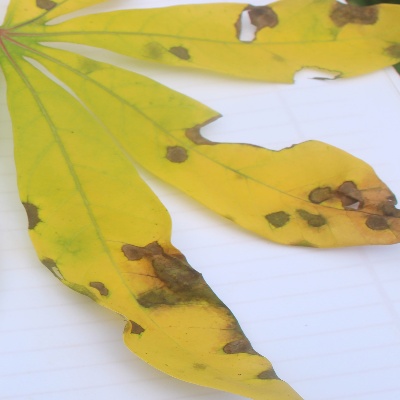
Crop: Cassava
Condition: brown spot